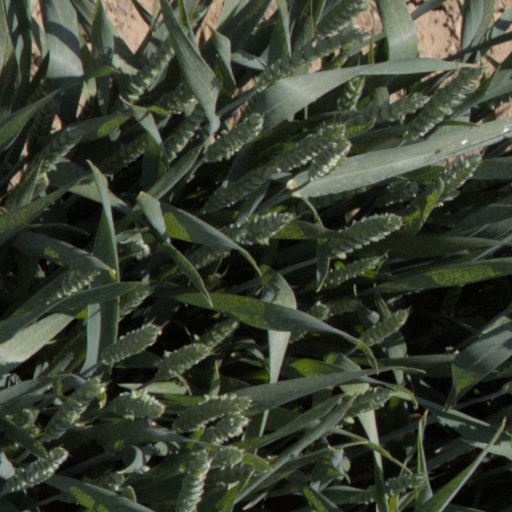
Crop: wheat